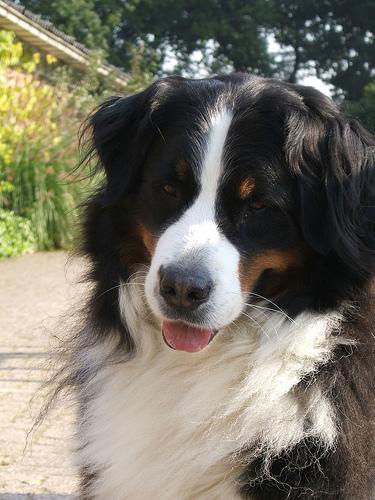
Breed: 211-n000061-Bernese_mountain_dog